Dimboola Banner

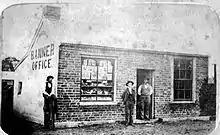
the original printing office of The Dimboola Banner

The Dimboola Banner has a publishing history of nearly 135 years. The first issue was published on 10 May 1879. After successful years of publishing a takeover bid was made in 1921, the bid failed and an opposing newspaper, Dimboola Chronicle, went into publication. The Banner remained robust and absorbed the Chronicle in 1930.